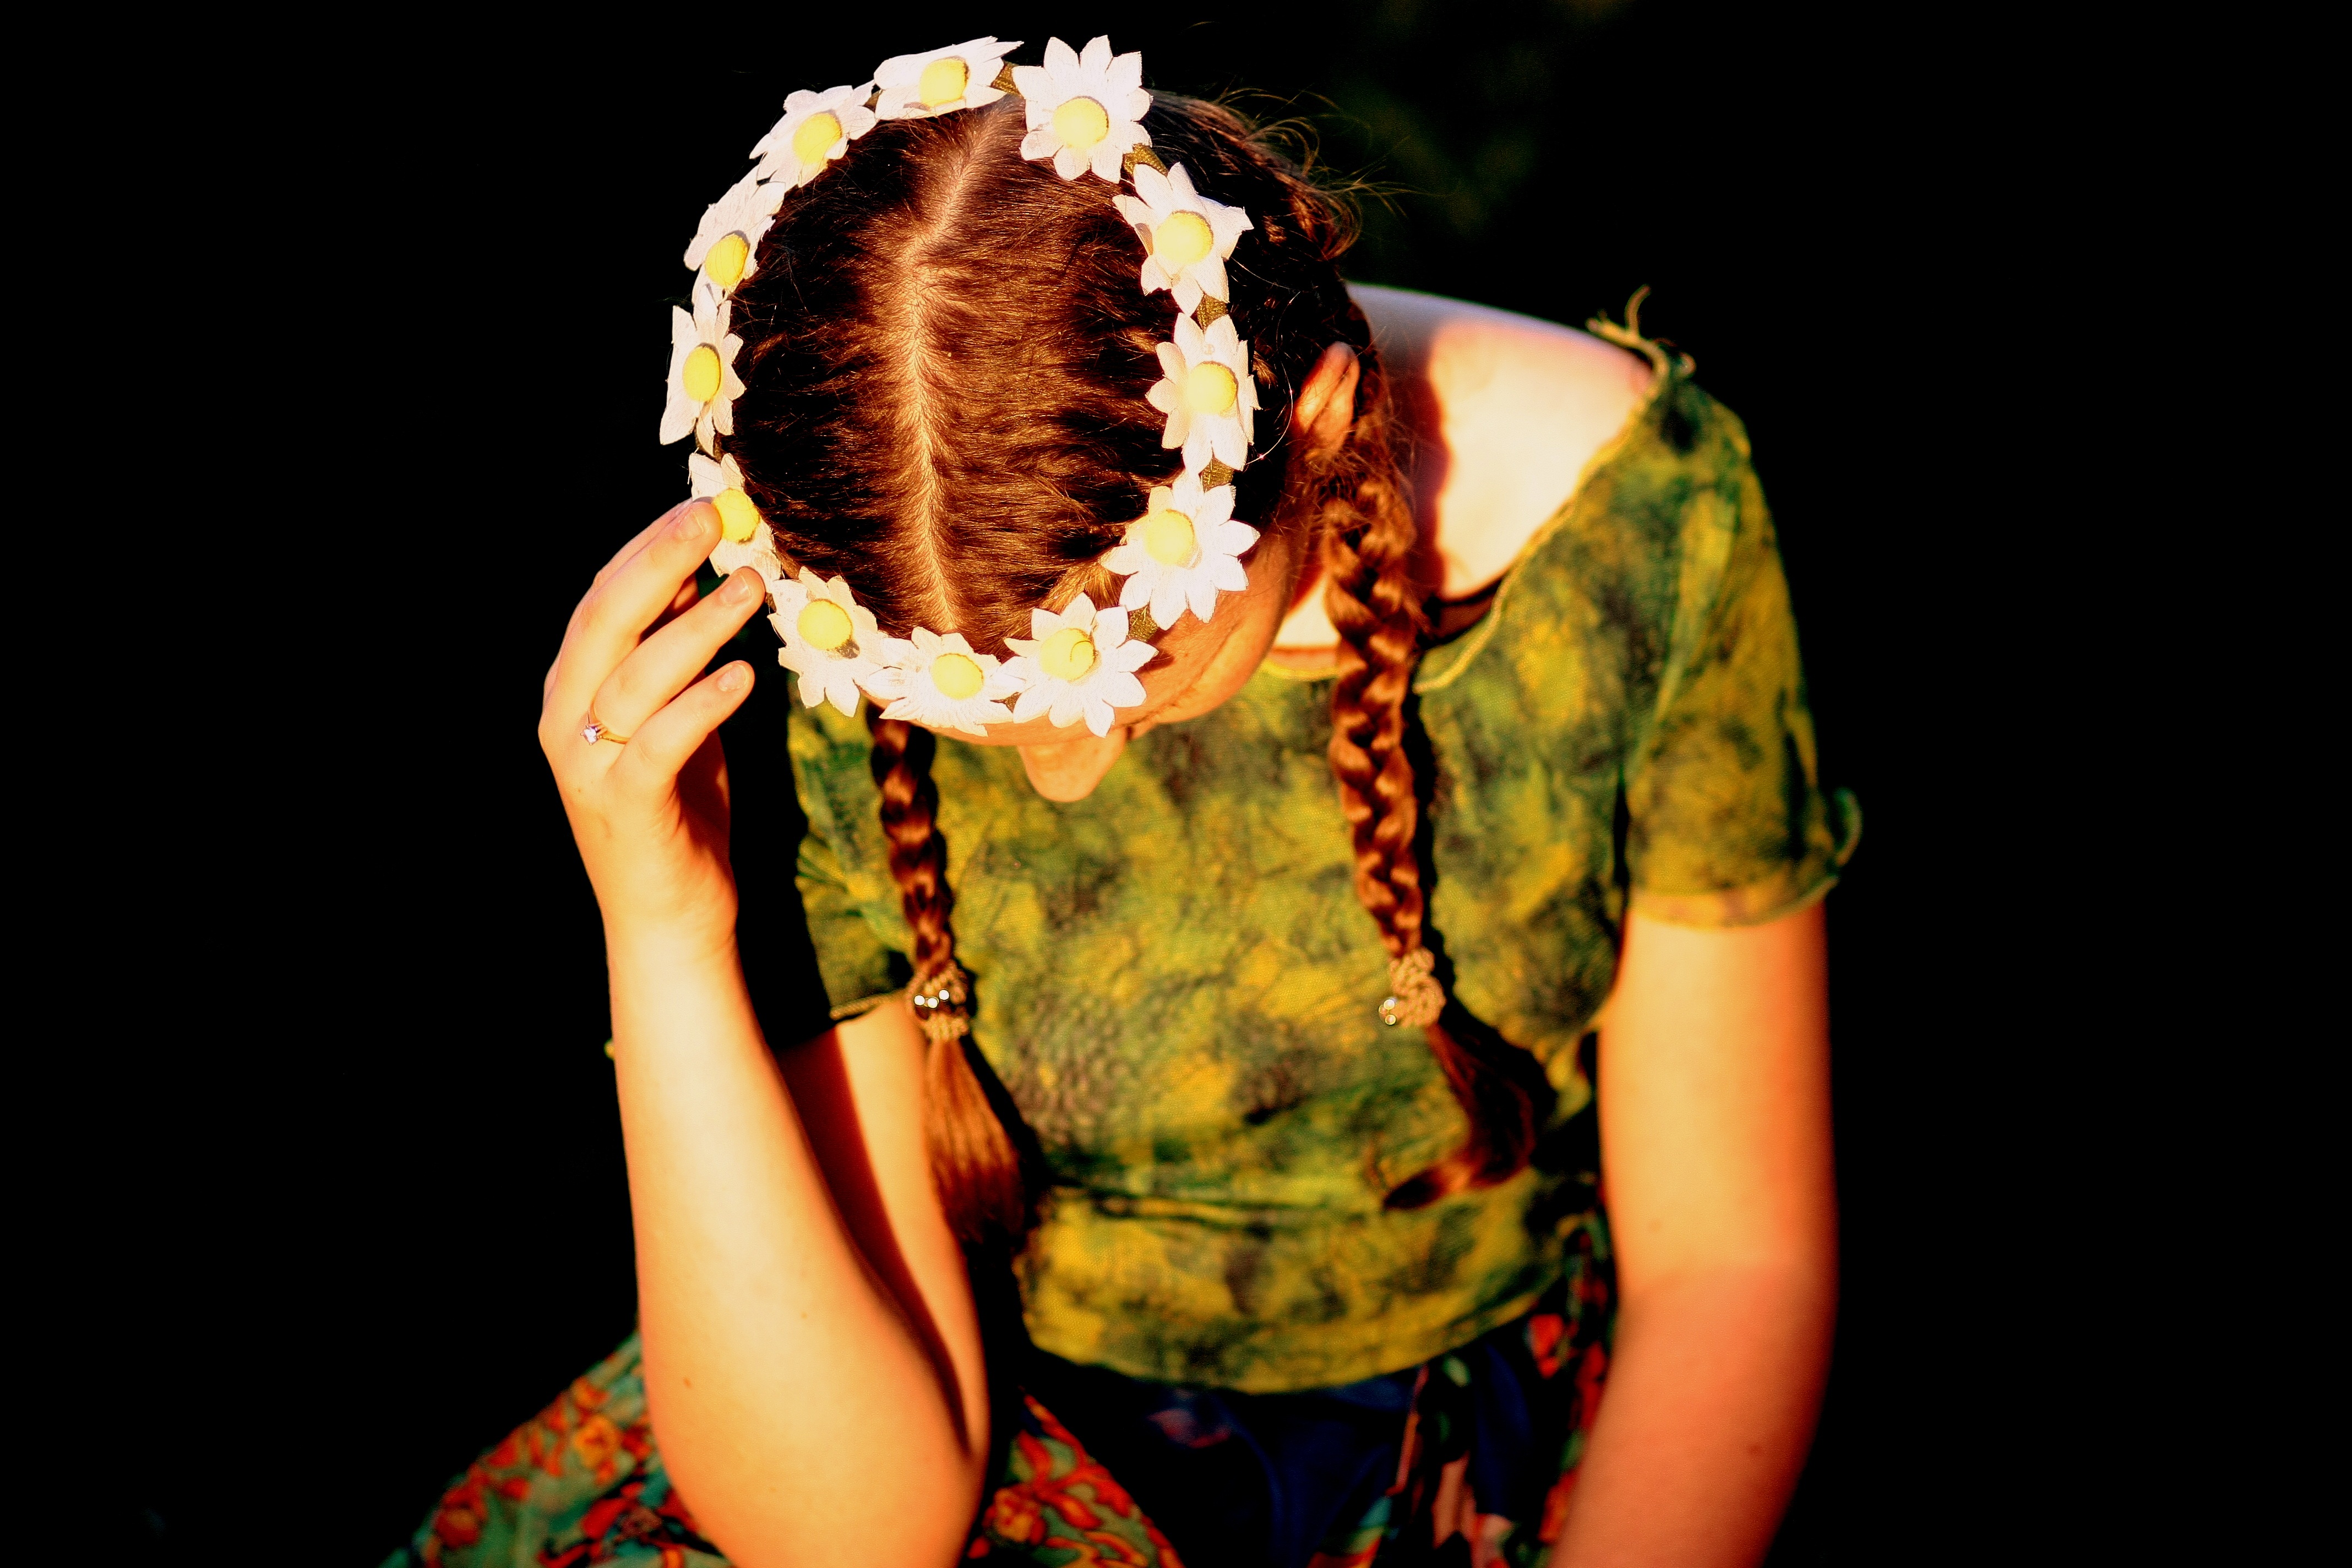
girl, photography, pattern, green, fashion, clothing, wreath, in the evening, costume, thoughts